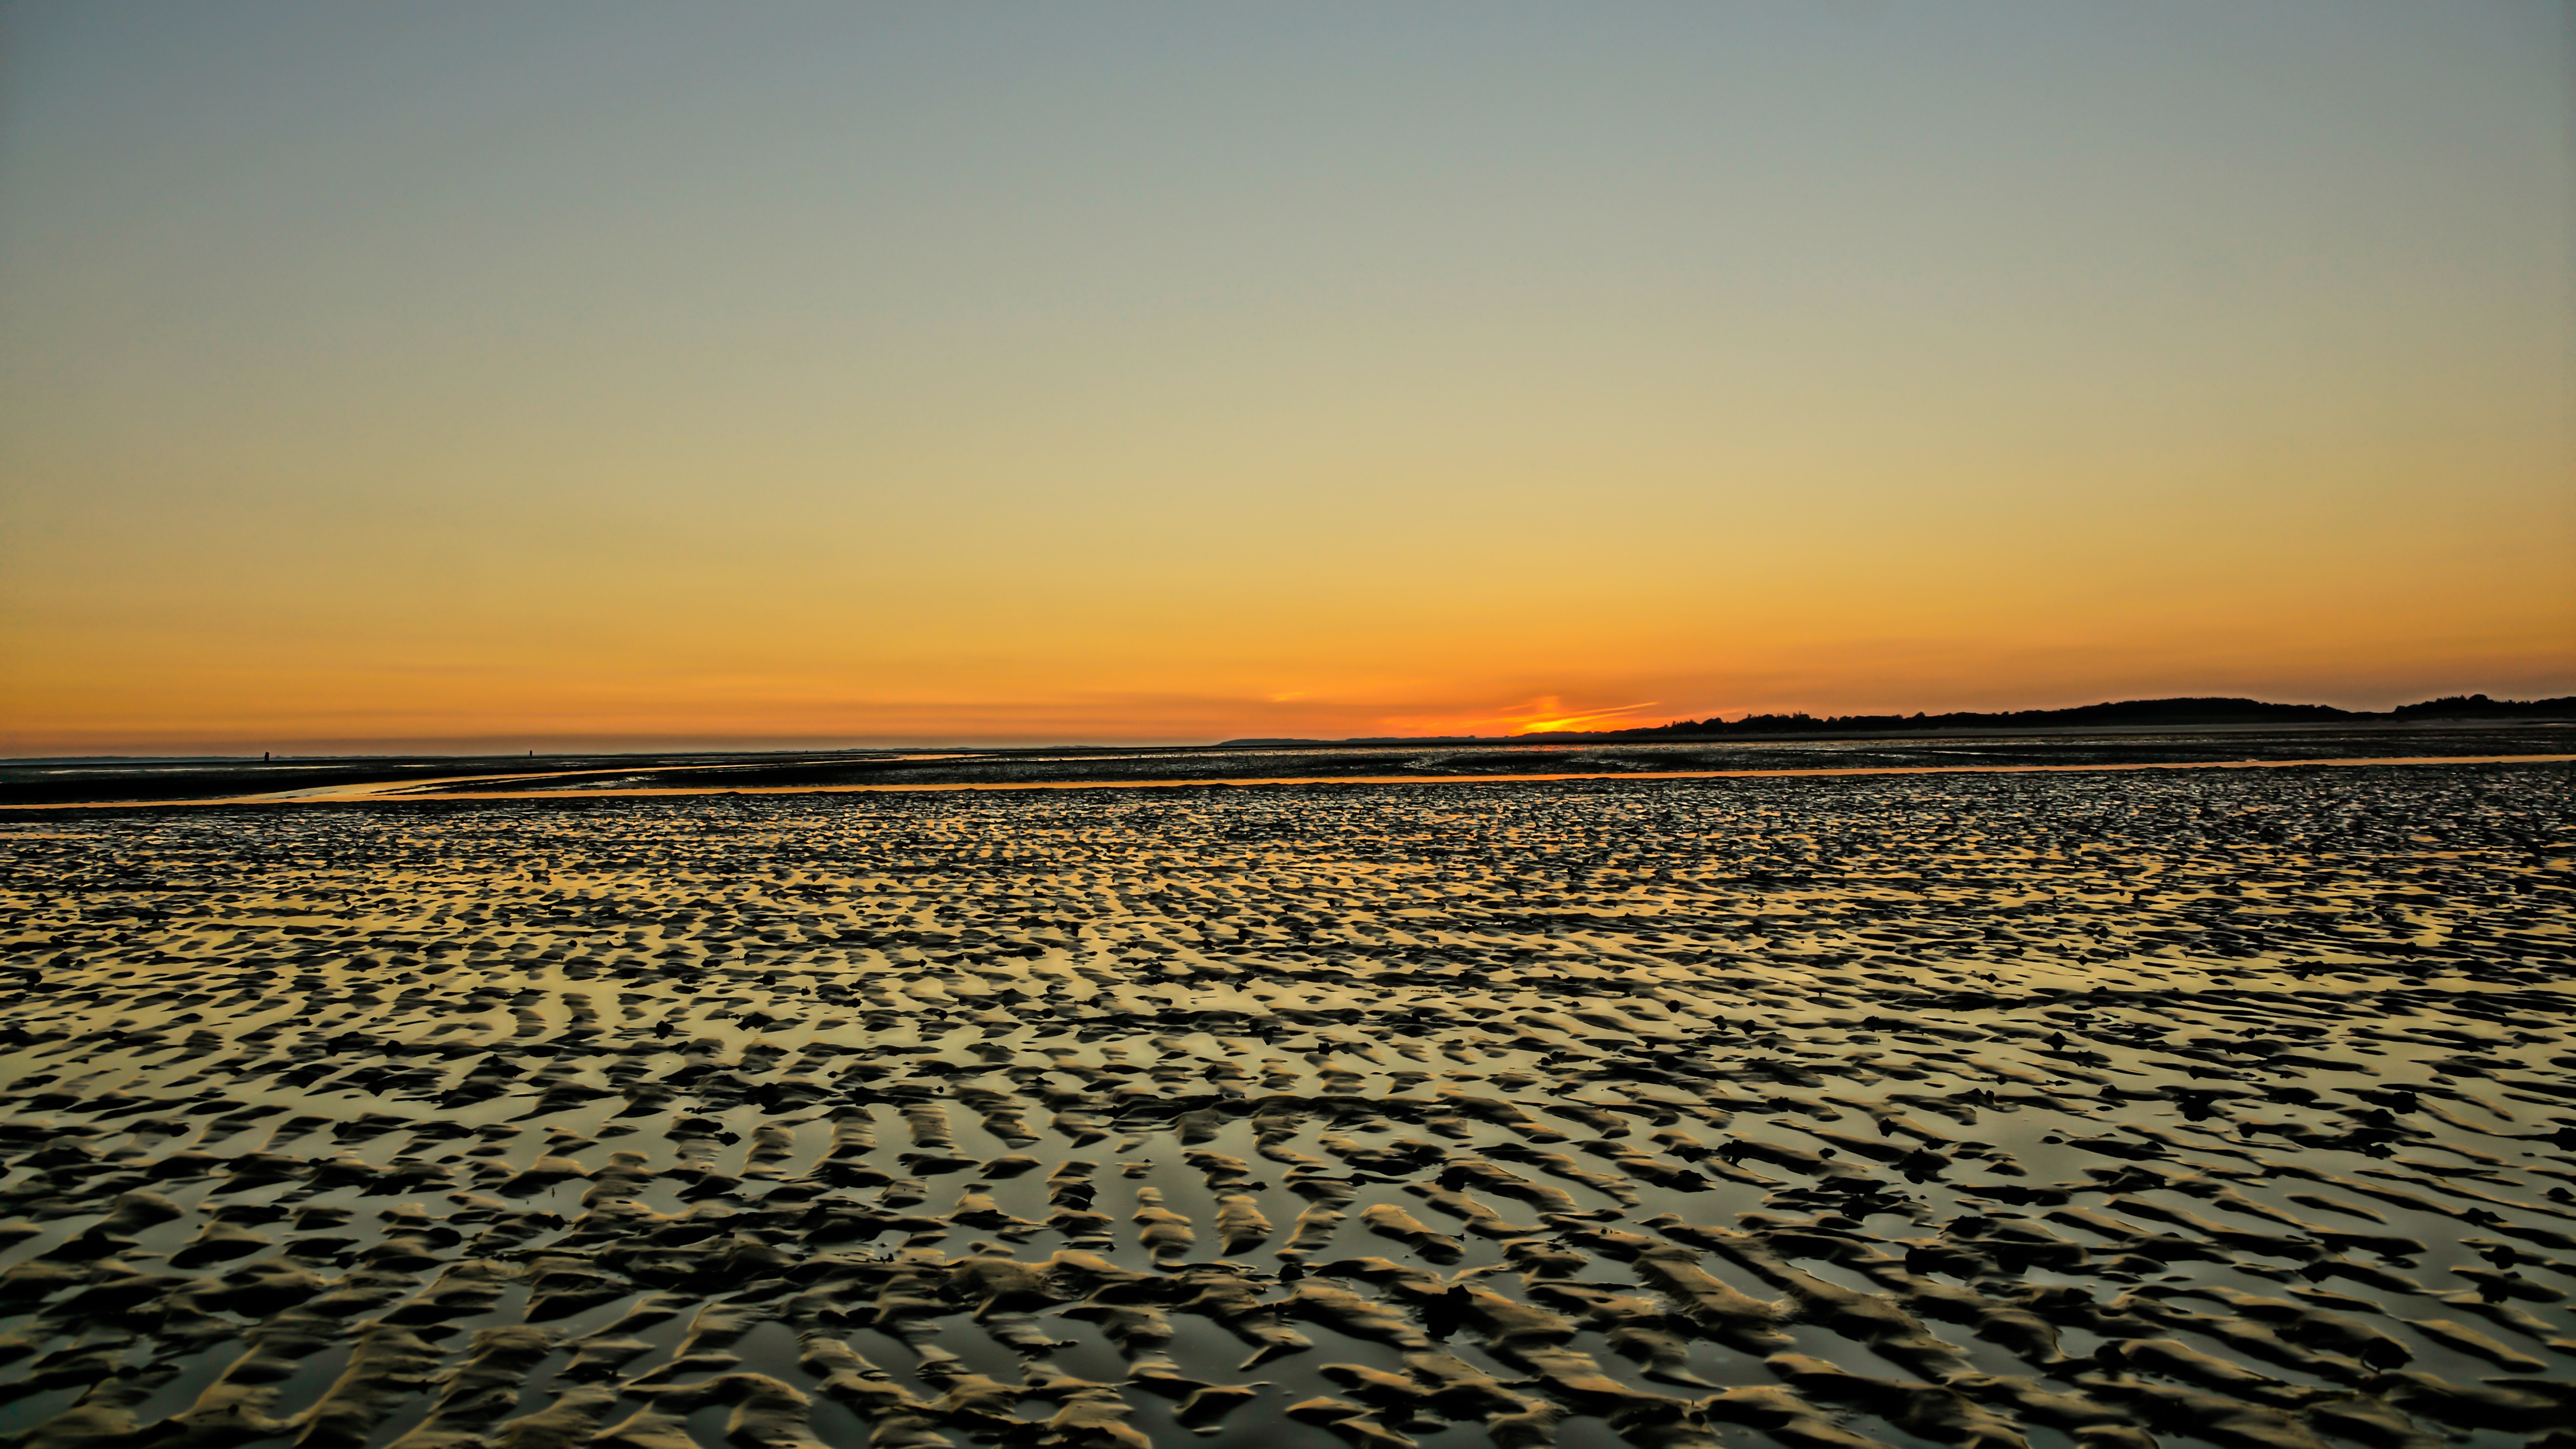
beach, landscape, sea, coast, water, nature, sand, ocean, horizon, cloud, sky, sun, sunrise, sunset, field, sunlight, morning, shore, wave, dawn, dusk, evening, low tide, body of water, afterglow, ebb, intertidal zone, mudflat